Sea Palling

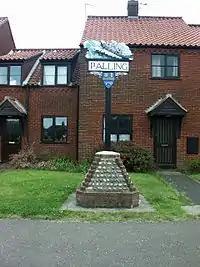
Village signpost, carved by Henry Barnett and depicting a lifeboat with crew. It was refurbished in 2002

The Domesday Book (1086) records that Palling consisted of nine villagers and fourteen smallholders. There were of meadow, 14 wild mares, two cobs, 23 pigs and 71 sheep with a total value of £4.00. It was surrounded by areas of salt marsh.